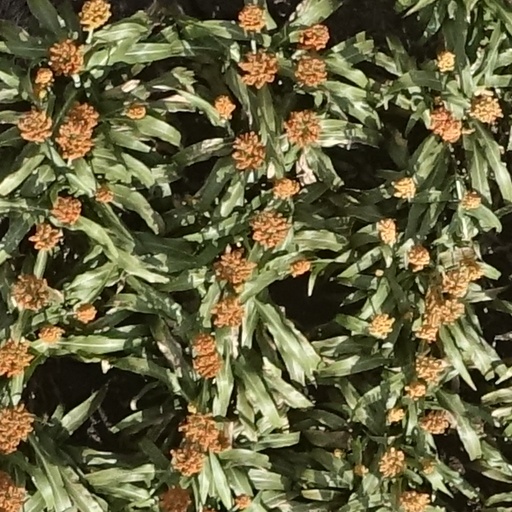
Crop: sorghum